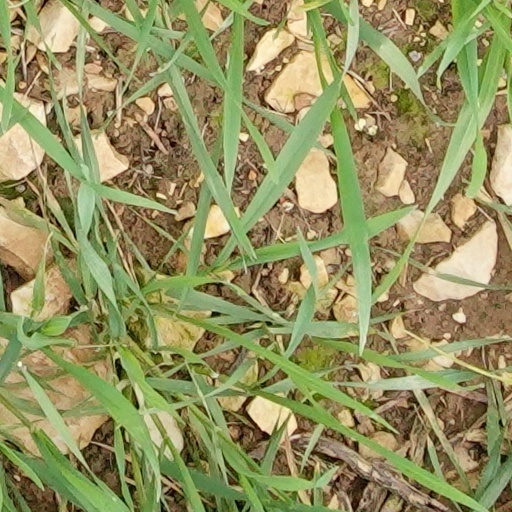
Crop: wheat